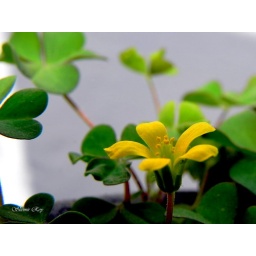
Macro of a tiny yellow flower on weeds growing in our flower pots.